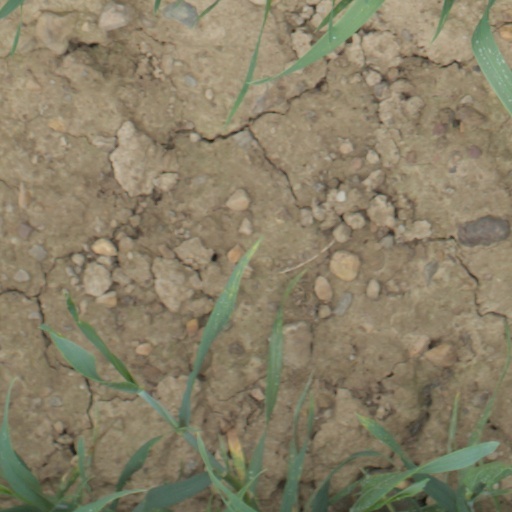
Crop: wheat